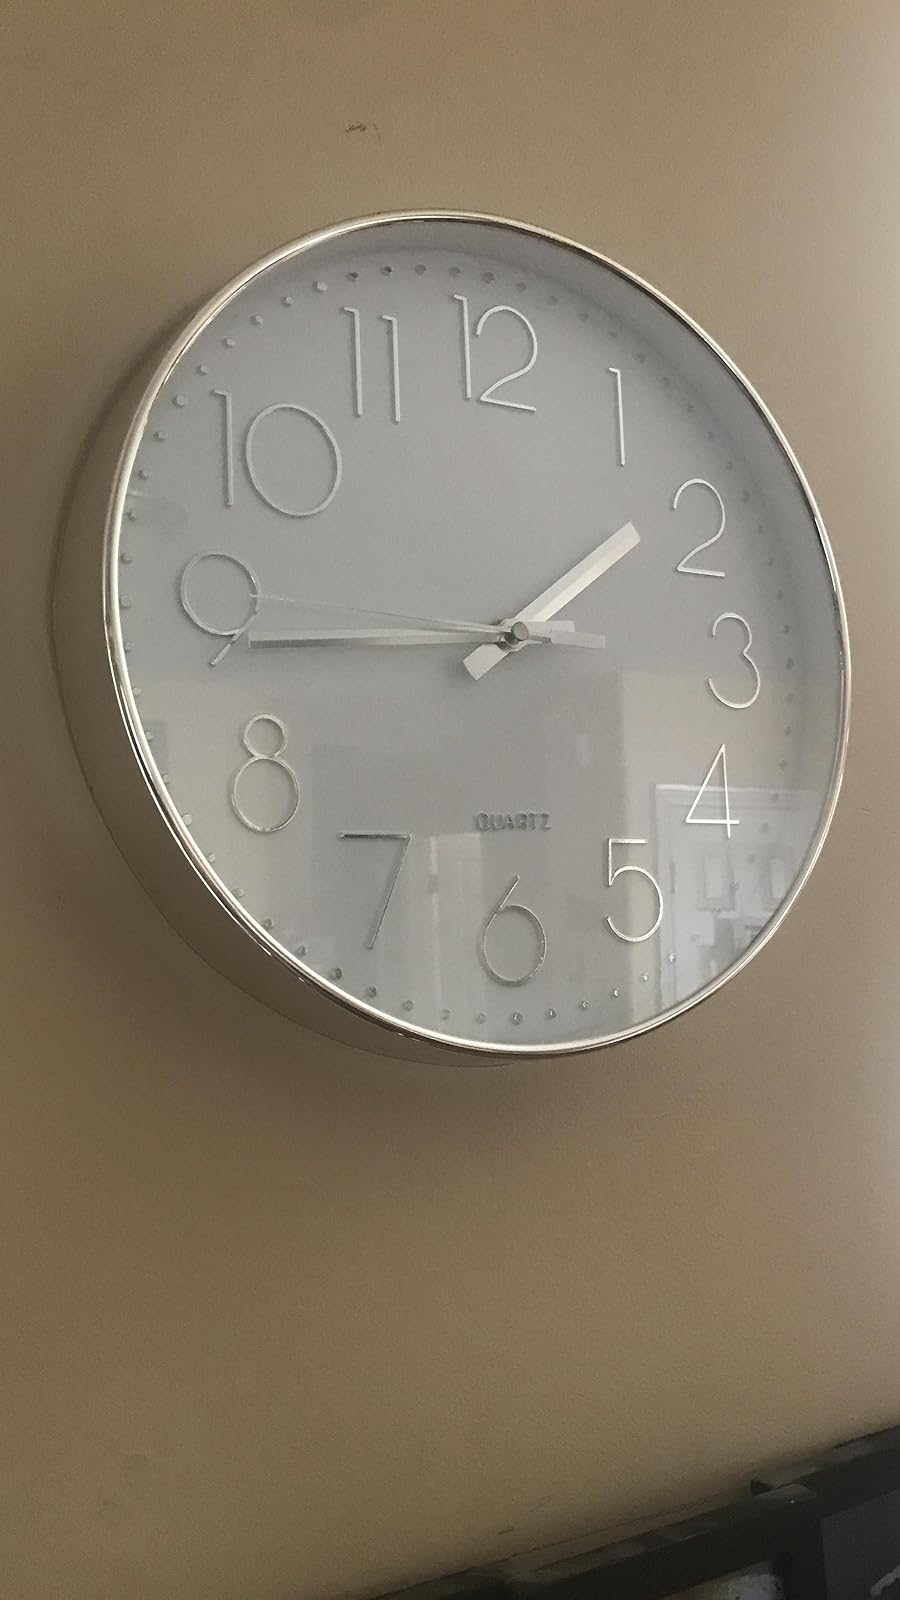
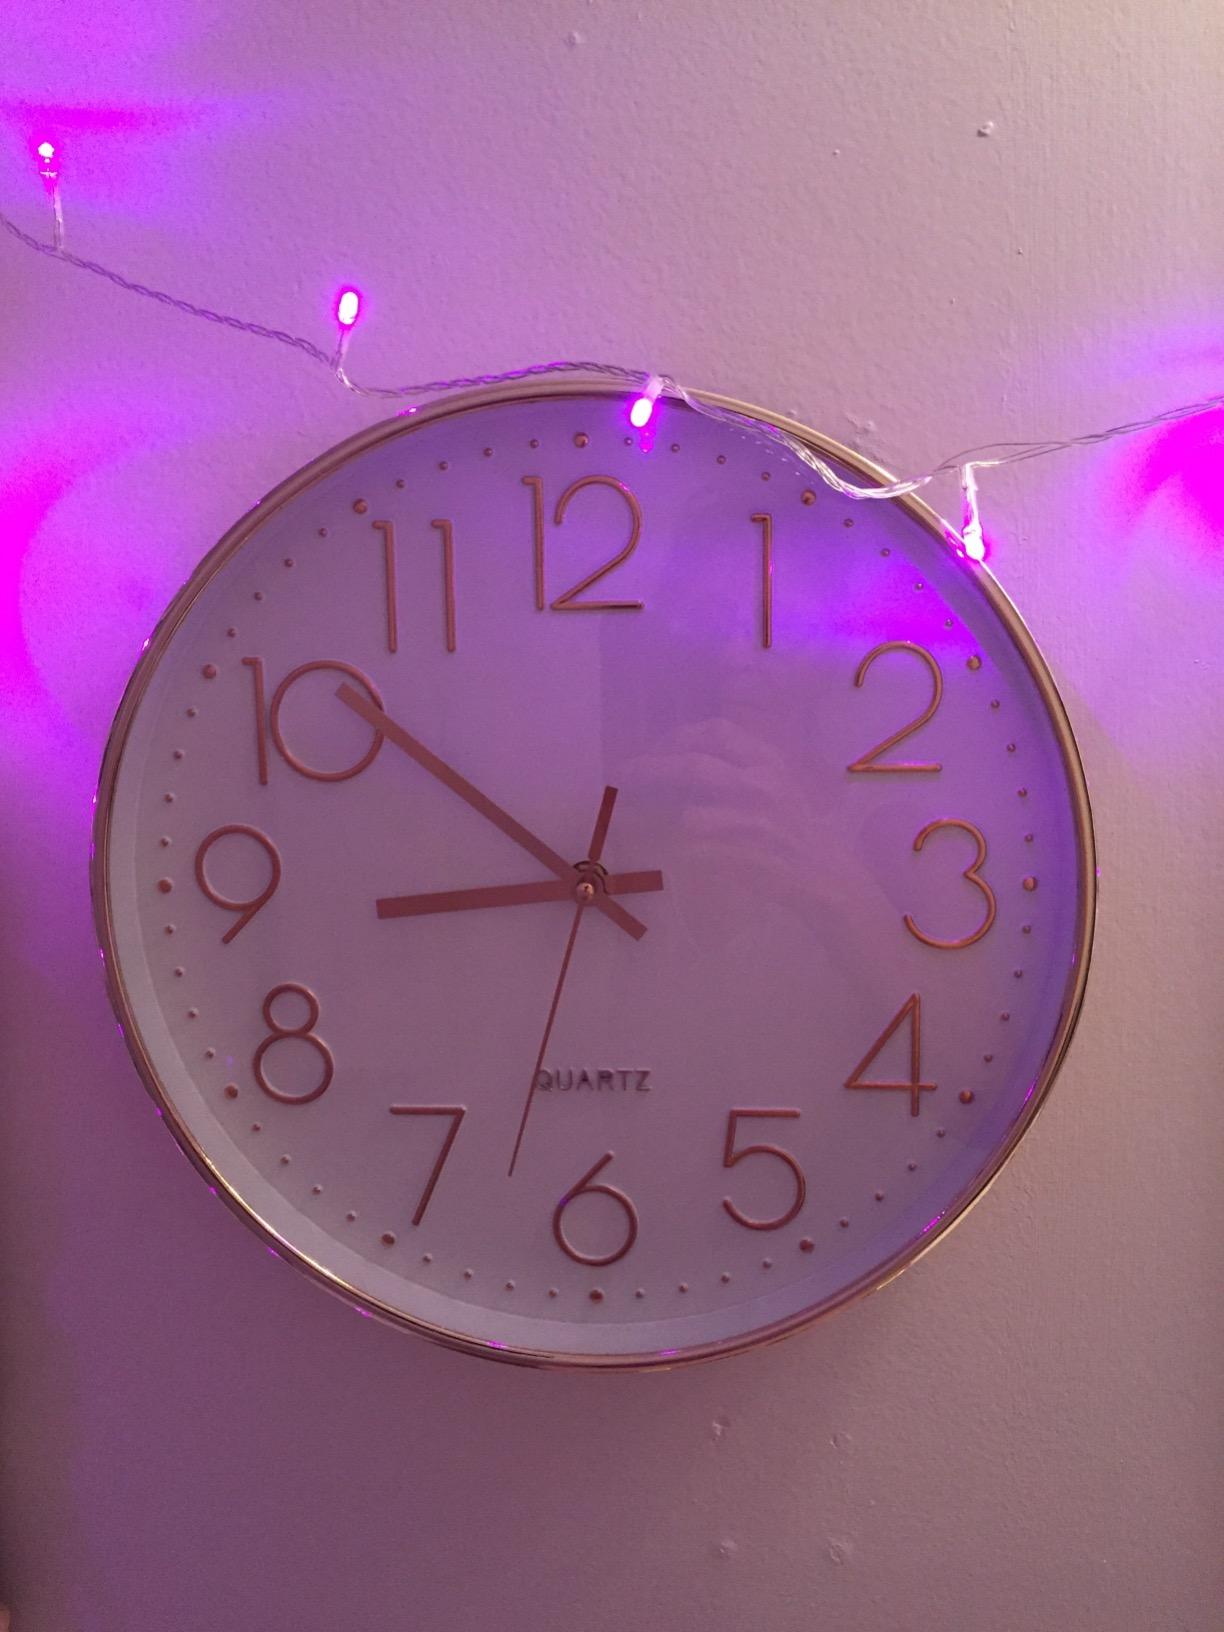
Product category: clock
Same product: no